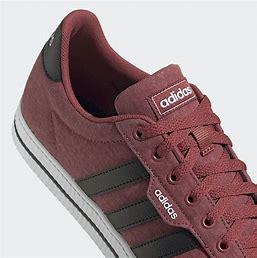
Brand: Adidas
Model: Daily 3